Vesicle fusion

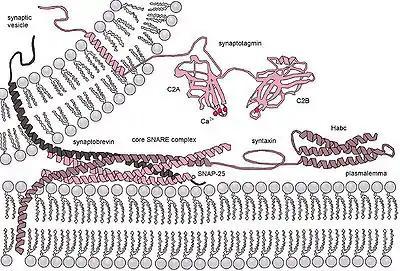
Molecular machinery driving exocytosis in neuromediator release. The core SNARE complex is formed by four α-helices contributed by synaptobrevin, syntaxin and SNAP-25, synaptotagmin serves as a calcium sensor and regulates intimately the SNARE zipping.

Assembly of the SNAREs into the "trans" complexes likely bridges the opposing lipid bilayers of membranes belonging to cell and secretory granule, bringing them in proximity and inducing their fusion. The influx of calcium into the cell triggers the completion of the assembly reaction, which is mediated by an interaction between the putative calcium sensor, synaptotagmin, with membrane lipids and/or the partially assembled SNARE complex.